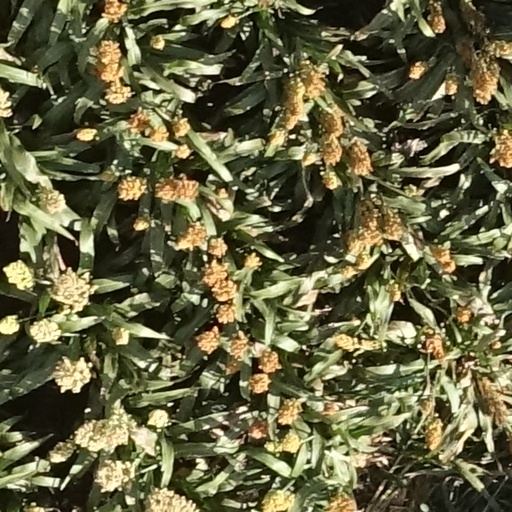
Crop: sorghum